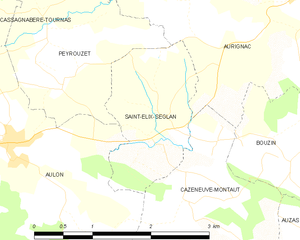
Saint-Élix-Séglan est une commune française située dans le département de la Haute-Garonne, en région Occitanie.